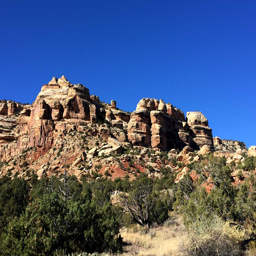
us state is a beautiful park located close to border .